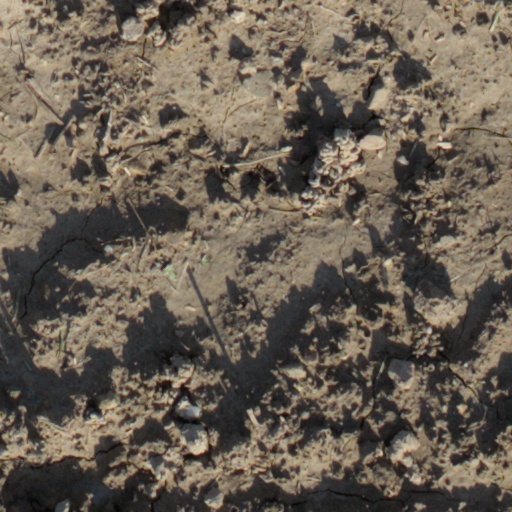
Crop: wheat